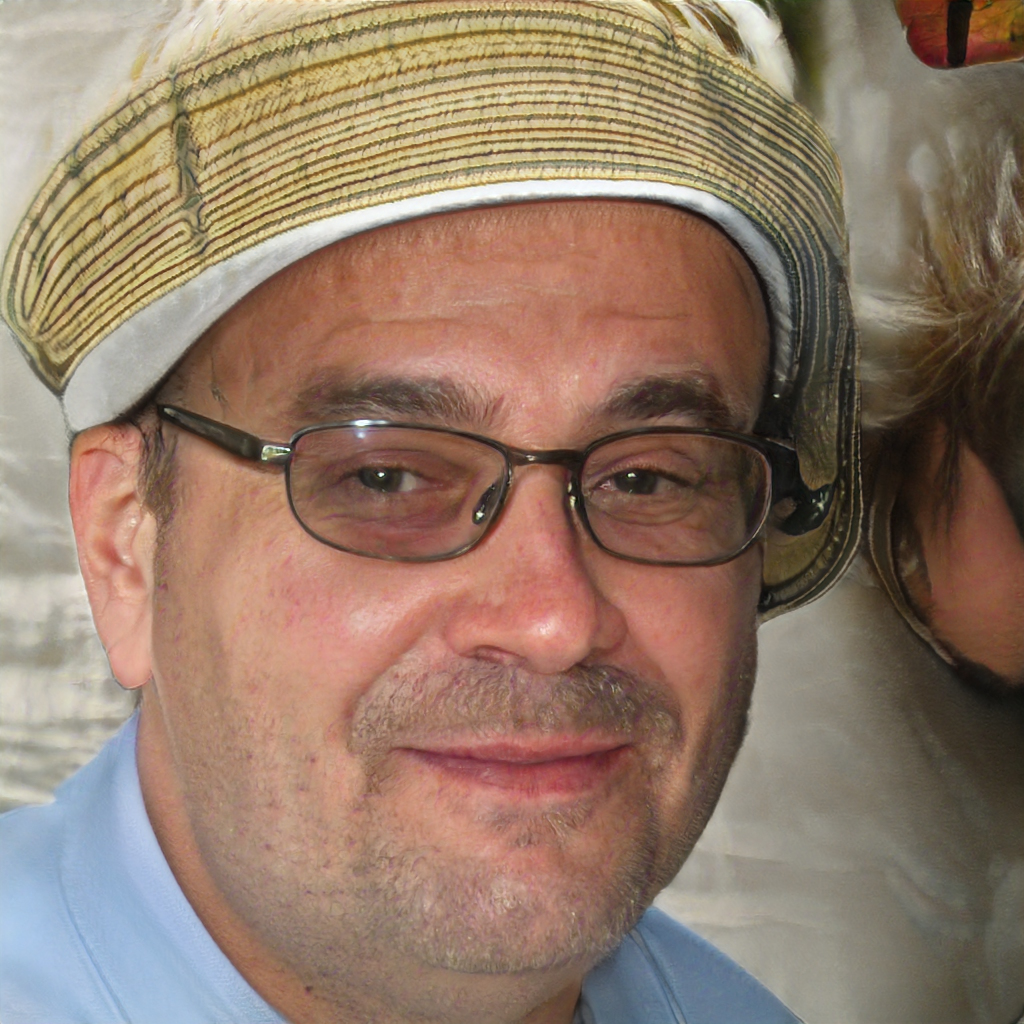
Label: No Watermark